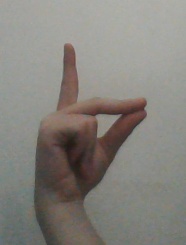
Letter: ta